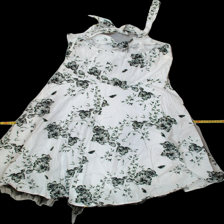
View: back
Type: Dress
Category: Ladies
Brand: Not Applicable
Colors: Black, White
Material: 92% Cotton 8% cont?
Pattern: Floral print
Cut: Regular
Season: All
Trend: No trend
Stains: Yes
Damage: 0
Price range: <50
Recommended usage: Export